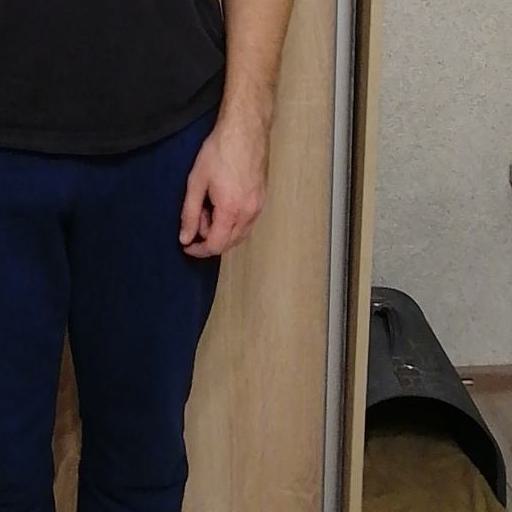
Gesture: no_gesture